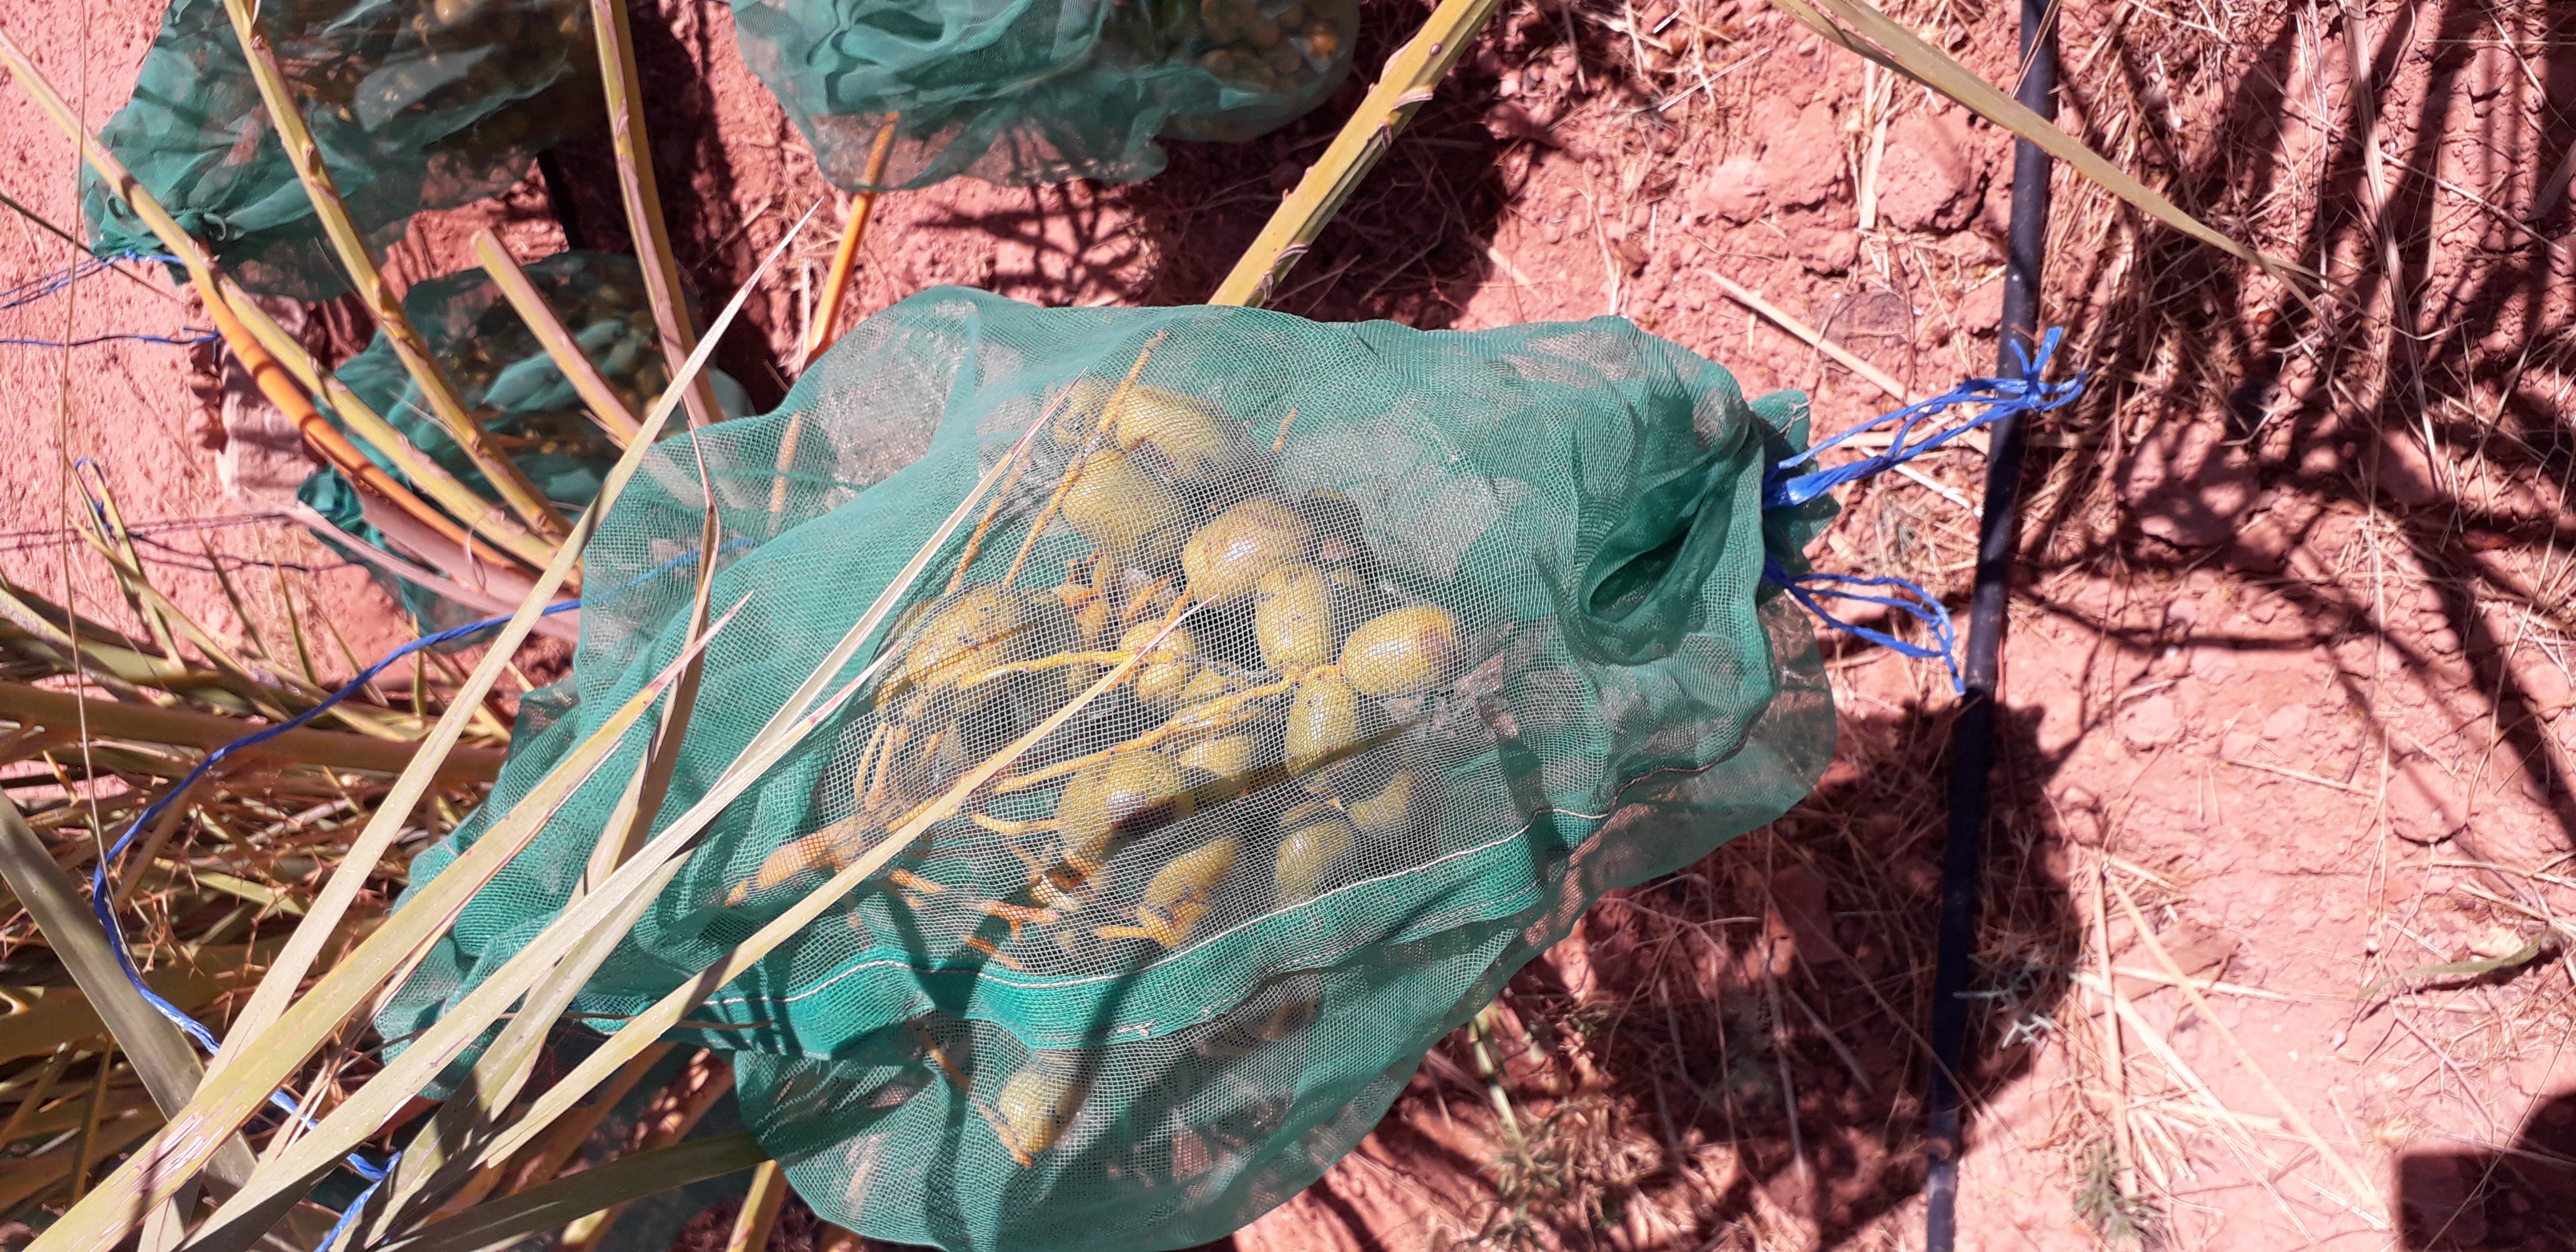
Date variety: Boufagous